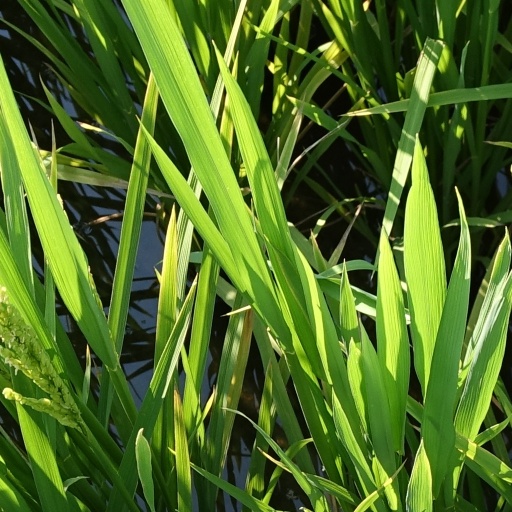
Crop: rice